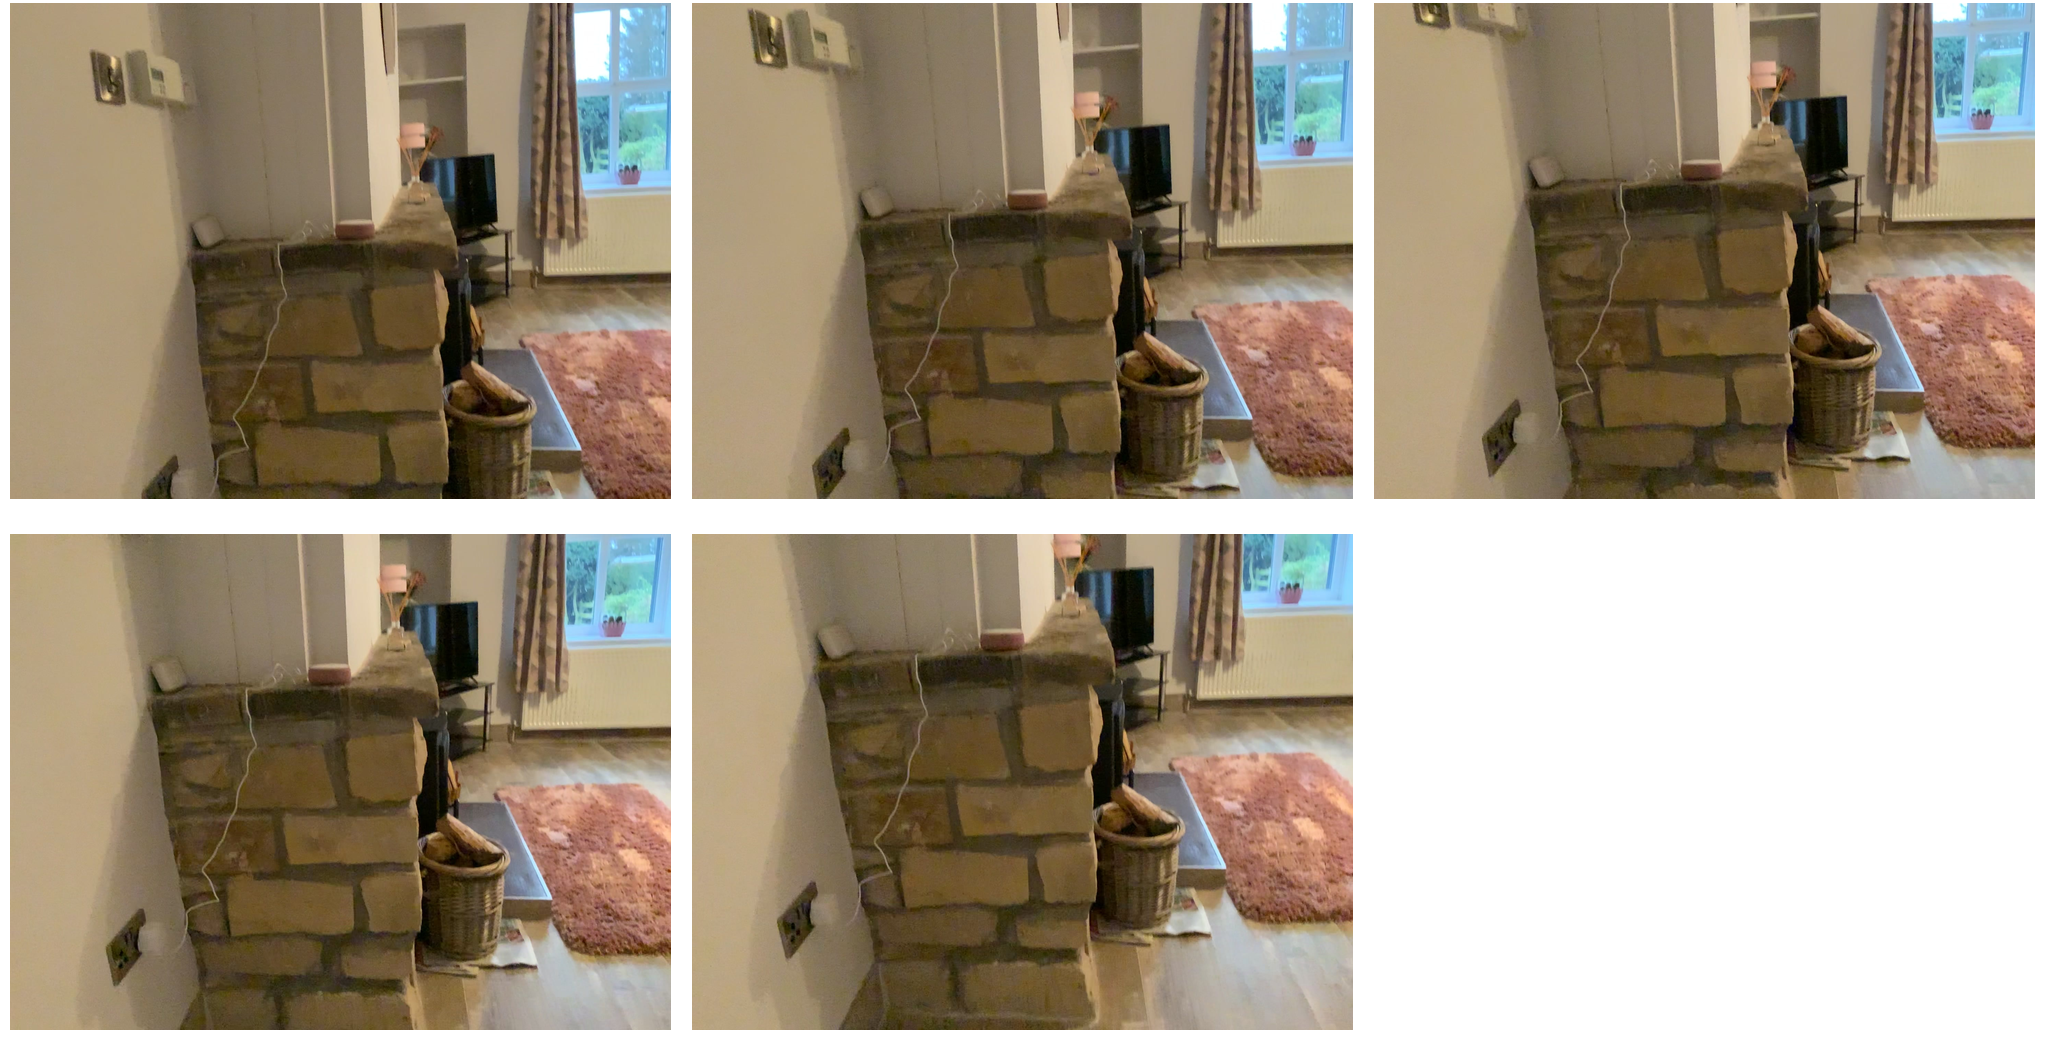Task instruction: Power on the bluetooth speakers.
Answer: {"task_instruction": "Power on the bluetooth speakers.", "nodes": ["electric outlet", "bluetooth speakers"], "edges": [{"functional_relationship": "providepower", "object1": "electric outlet", "object2": "bluetooth speakers", "spatial_relations": ["right_of", "in_front_of", "close"], "is_touching": false}], "action_type": "insert", "function_type": "power_supply"}